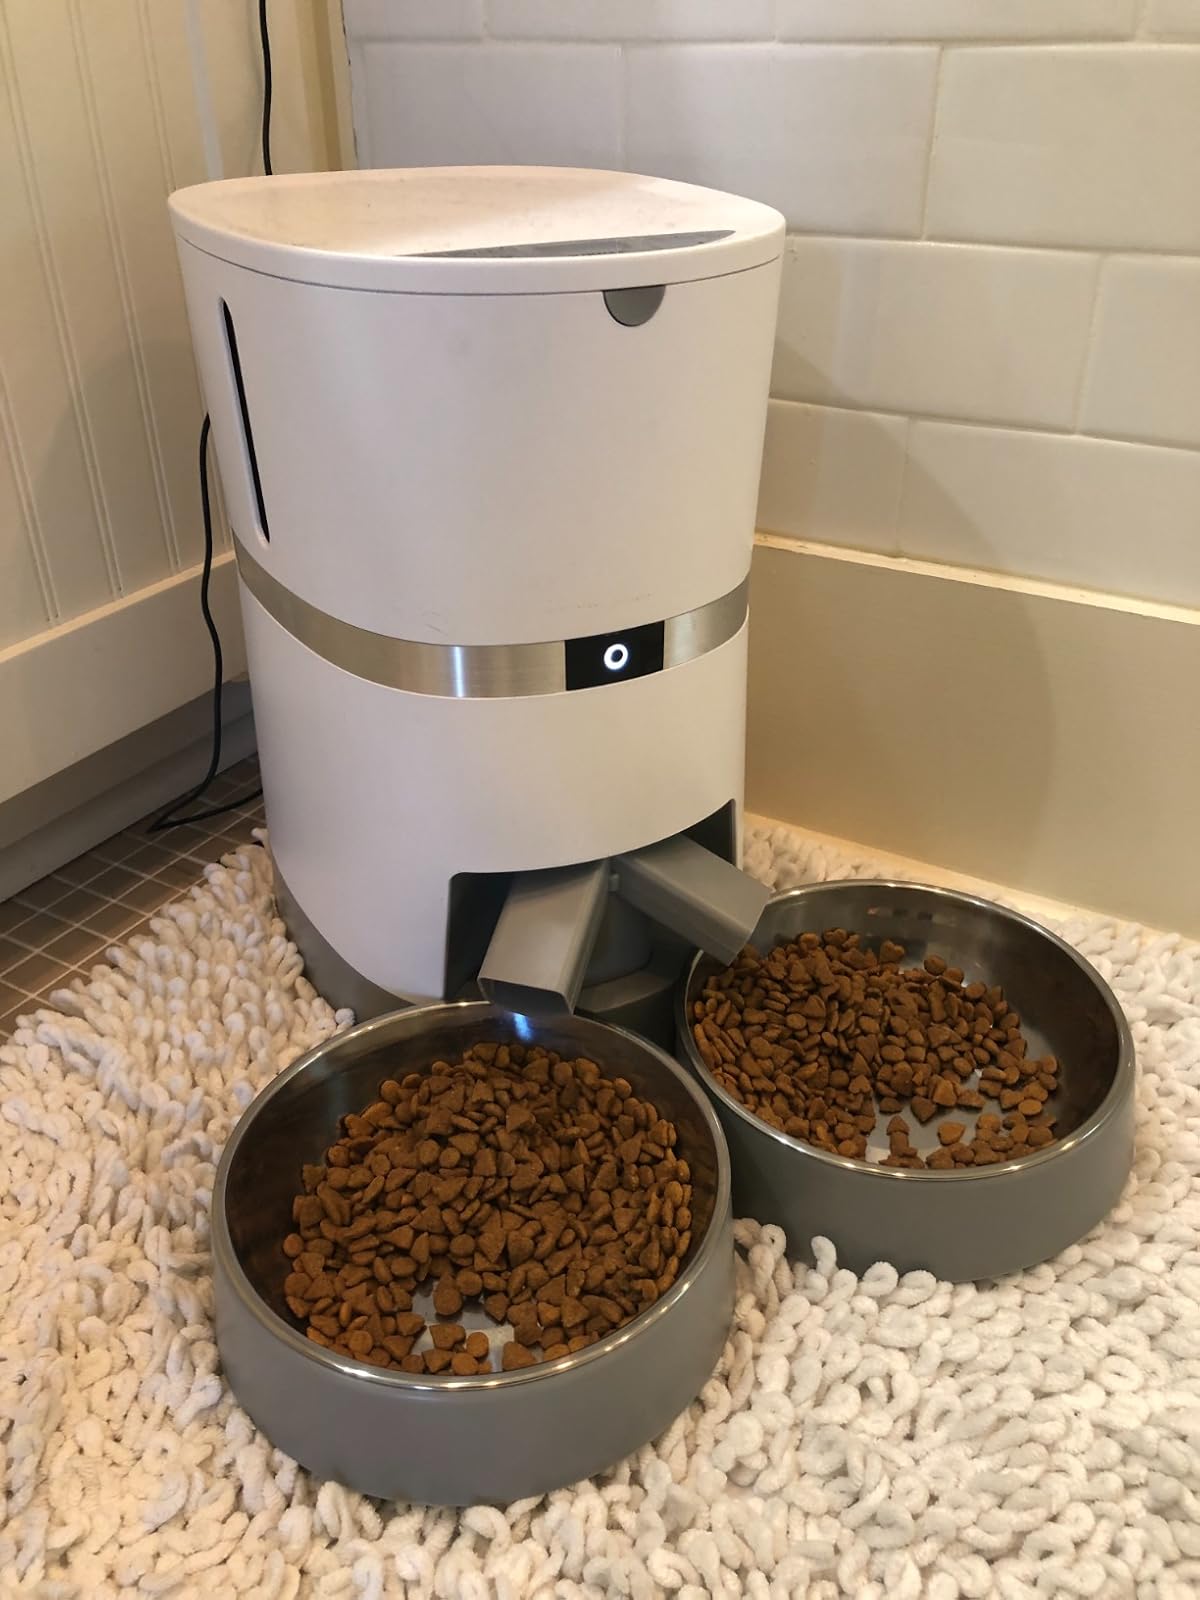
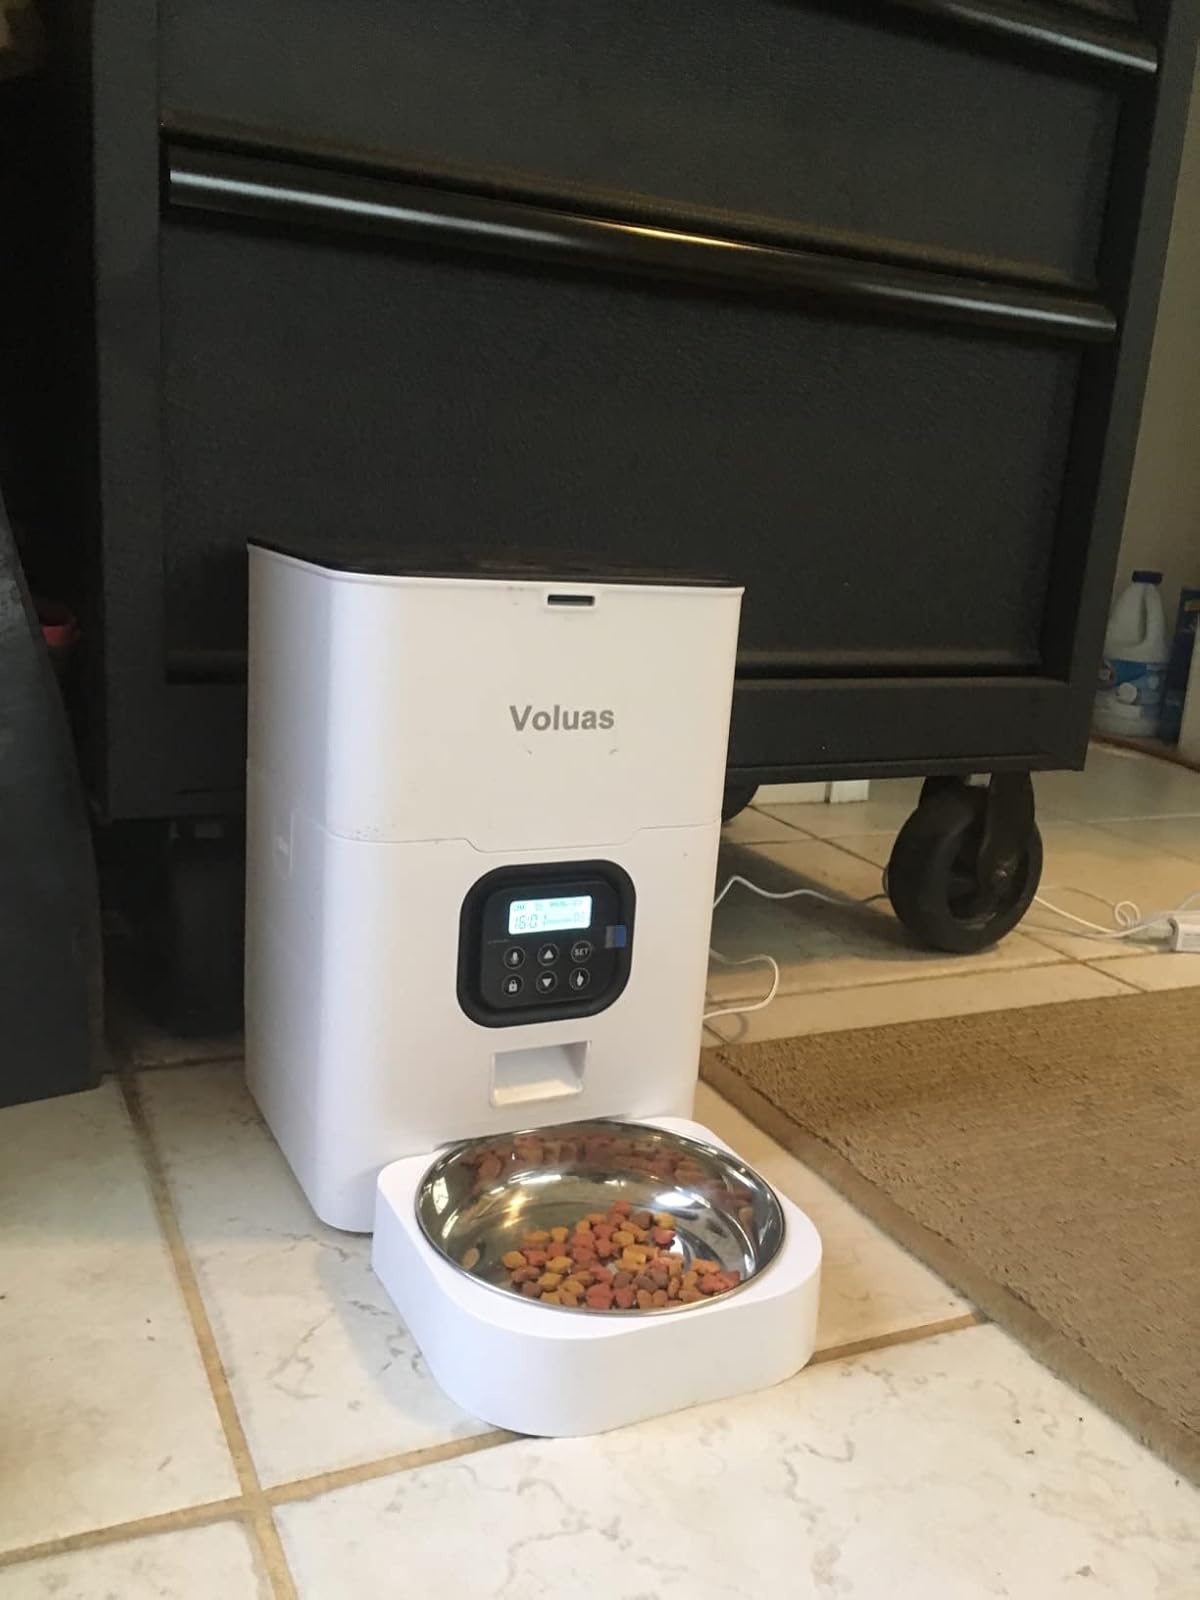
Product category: items_feeder
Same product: no